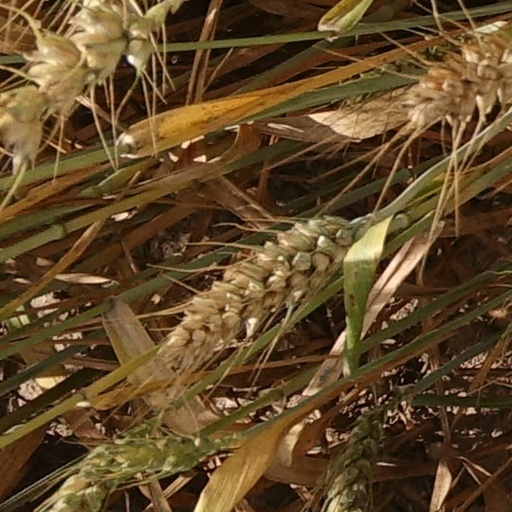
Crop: wheat